ILC Dover

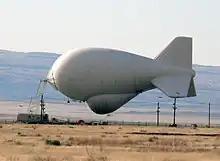
Tethered Aerostat

Aerostats are typically used to carry surveillance radars to altitudes up to while tethered to the ground by a single tether. ILC has manufactured aerostats with volumes ranging from . The length of these aerostats ranges from .